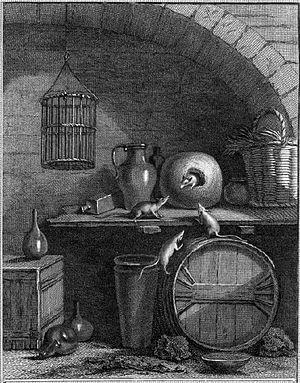
Le rat qui s'est retiré du monde (La Fontaine VII, 6) Illustration d'un ouvrage de 1756 (Google Books)
Le Rat qui s'est retiré du monde est la troisième fable du livre VII de Jean de La Fontaine situé dans le second recueil des Fables de La Fontaine, édité pour la première fois en 1678.